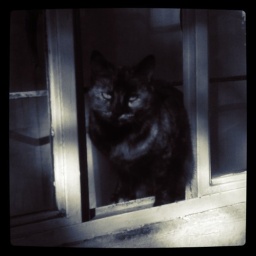
An almost black cat in the window